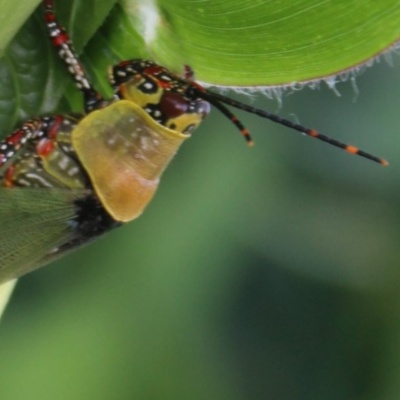
Crop: Maize
Condition: grasshoper